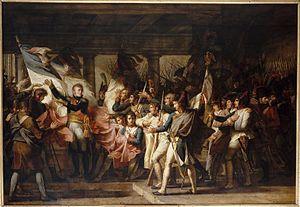
Le 76ᵉ régiment d'infanterie est un régiment d'infanterie de l'Armée de terre française, à double héritage, créé sous la Révolution à partir du régiment de Lullin de Châteauvieux, un régiment d'infanterie suisse au service du Royaume de France, et du 1ᵉʳ régiment d'infanterie légère créé à partir des chasseurs royaux de Provence.